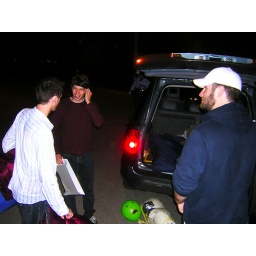
Tyler, Matthew, and Mike standing around the truck